Sports betting

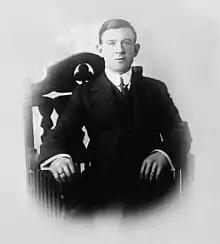
Joseph J. "Sport" Sullivan was an American bookmaker and gambler from Boston, Massachusetts who helped to initiate the 1919 Black Sox Scandal.

In 1919, the Chicago White Sox faced the Cincinnati Reds in the World Series. This series would go down as one of the biggest sports scandals of all time. As the story goes, professional gambler Joseph Sullivan paid eight members of the White Sox (Oscar Felsch, Arnold Gandil, Shoeless Joe Jackson, Fred McMullin, Charles Risberg, George Weaver, and Claude Williams) around 10,000 dollars each to fix the World Series. All eight players were banned from playing professional baseball for the rest of their lives. Pete Rose, the all-time MLB leader in hits, was similarly banned from baseball in 1989 for betting on games while he was an MLB manager.